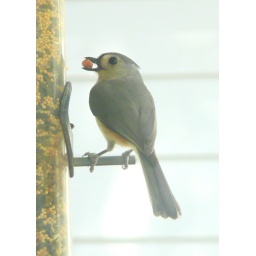
Finches and Tufted Titmice outside my home office window. With a seed in his mouth.